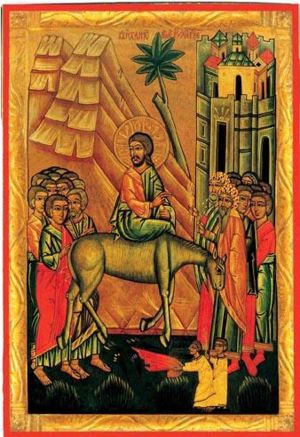
Palmesøndag
Ikon fra Ukraina som viser Jesu indtog i Jerusalem.
Palmesøndag er søndagen før påske, og dermed begyndelsen på den sidste uge i fasten, som også bliver kaldt den stille uge. Fejres til minde om Jesu indtog i Jerusalem. Den fejres sidste søndag før påske. Navnet kommer af evangeliernes beretning om, at folk strøede palmegrene foran Jesus, da han red ind i byen.